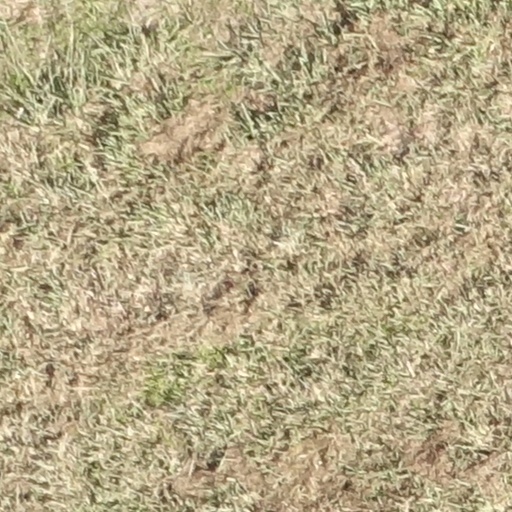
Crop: sorghum